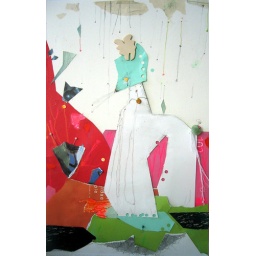
Little strange horse in a strange forest in spring.